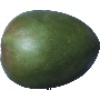
Label: Mango 1